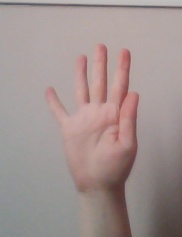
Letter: sheen